New Jalpaiguri–Alipurduar–Samuktala Road line

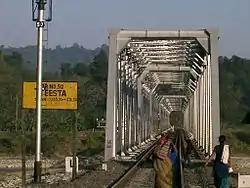
Sevoke Railway Bridge across the Teesta, to the south of the Coronation Bridge

The Dooars or the Himalayan foothills cover a stretch of about 140 km in the northern part of Jalpaiguri district between the Teesta and Sankosh rivers with fields, forests and tea gardens in the backdrop of low hills. Numerous mountain streams criss-cross the region. The Dooars are particularly notable for its forests and wild life sanctuaries – Gorumara National Park, Jaldapara National Park, Chapramari Wildlife Sanctuary, Chilapata Forests, and Buxa Tiger Reserve. The New Jalpaiguri–Alipurduar–Samuktala Road line runs through the area. It also runs through another sanctuary outside the Dooars – Mahananda Wildlife Sanctuary.